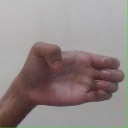
अक्षर: ख